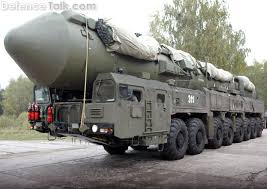
Label: Air Defense